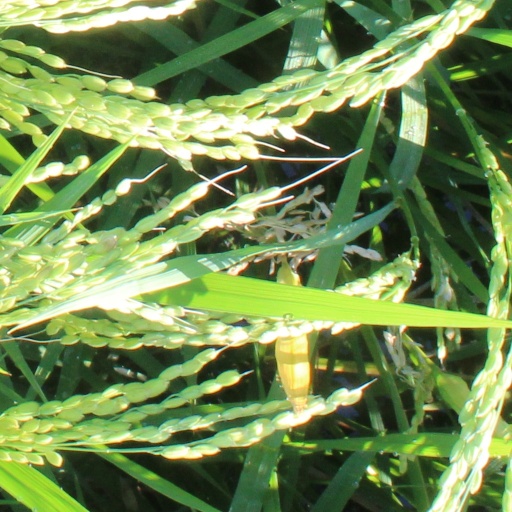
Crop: rice